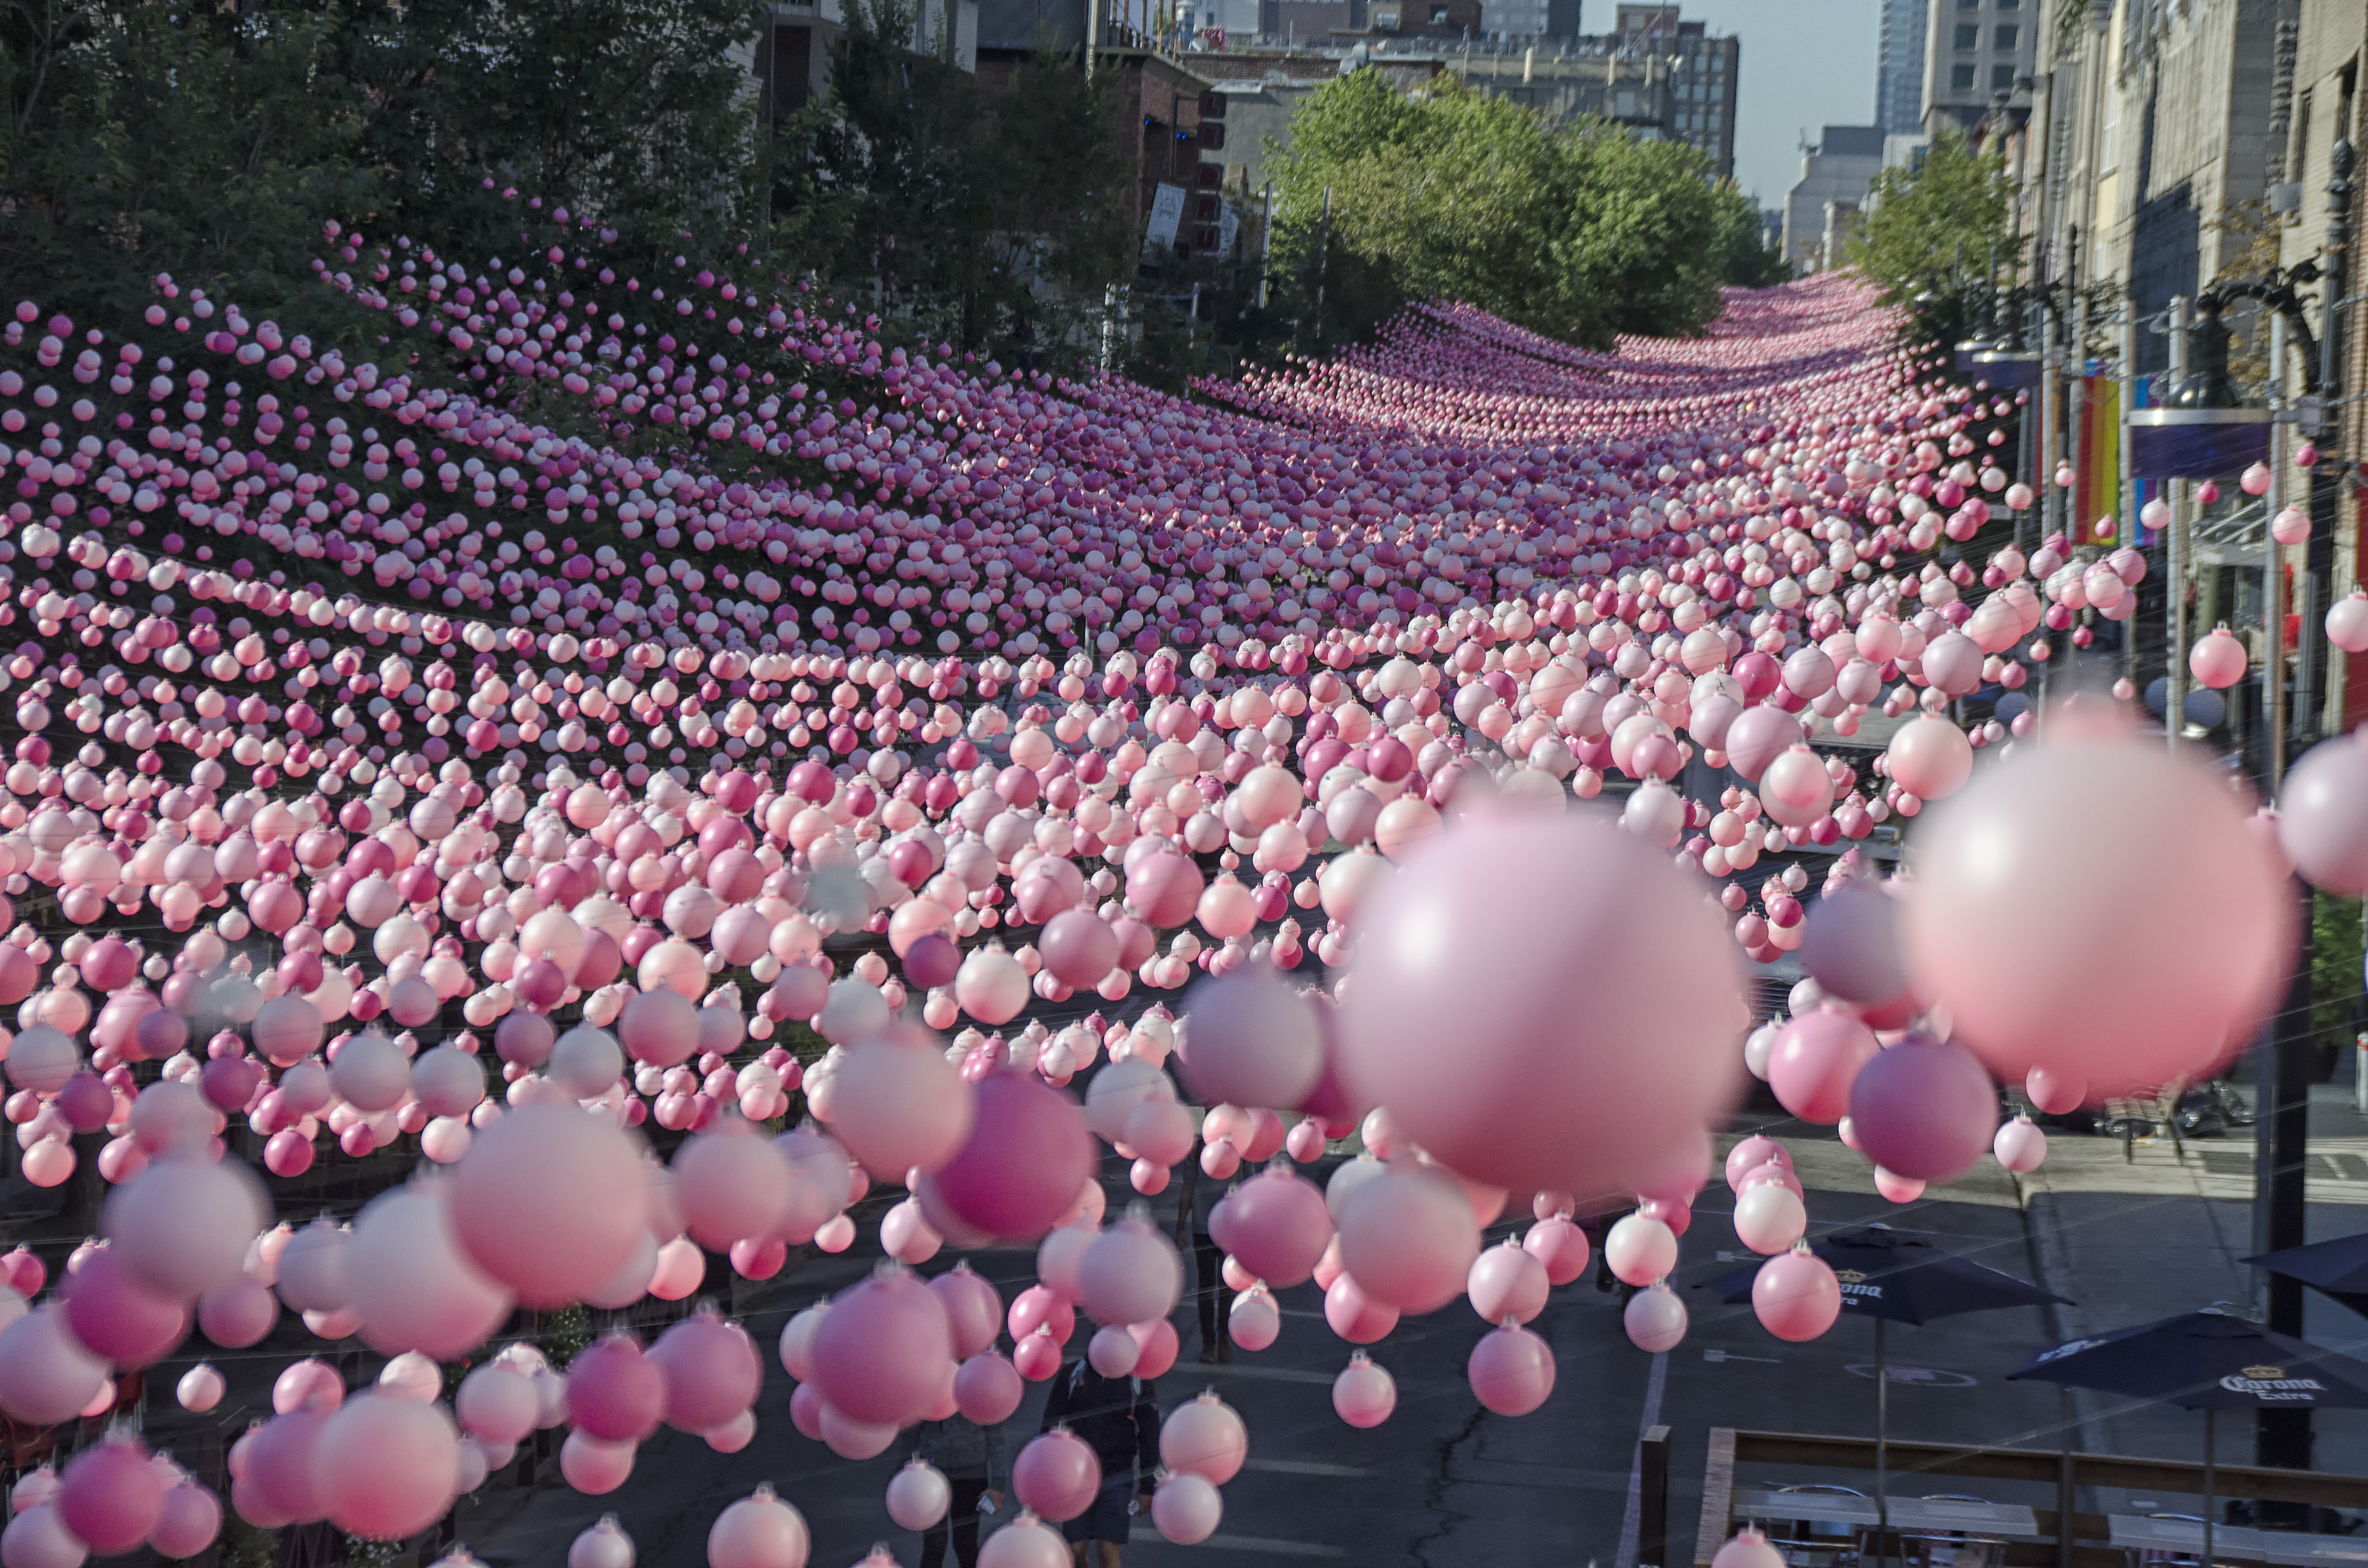
flower, city, crowd, color, de, of, canada, quebec, montreal, ville